Mark Rylance

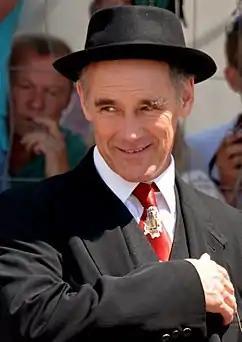
Rylance promoting "The BFG" at the 2016 Cannes Film Festival

Sir David Mark Rylance Waters (born 18 January 1960) is an English actor, playwright and theatre director. He is known for his roles on stage and screen, having received numerous awards including an Academy Award, three BAFTA Awards, two Olivier Awards and three Tony Awards. In 2016 he was included in the "Time" 100 list of the world's most influential people. In 2017 he was made a knight by Queen Elizabeth II.